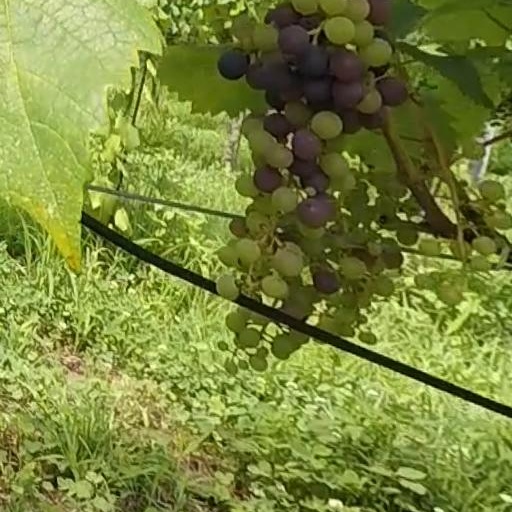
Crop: grape